Mattie Lee Price

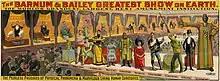
1899 London, England: The Peerless Prodigies of Physical Phenomena and Great Presentation of Marvelous Living Human Curiosities.

In early 1894, Mattie Lee Price began using "GAZA" or "Mysterious GAZA" instead of her real name. Mr. Brigg of England challenged Mattie Lee Price's act at Frank Hall's Casino in Chicago, Illinois in January 1894. He proclaimed her act to be one of physics rather than one of magical, magnetic, or electrical power. A contest between Mr. Brigg and Mattie Lee Price was arranged where Mr. Brigg used demonstrations, drawings, and a stereopticon to convince the audience that they could use these same physical forces to better harness their horses and more efficiently pull loads.